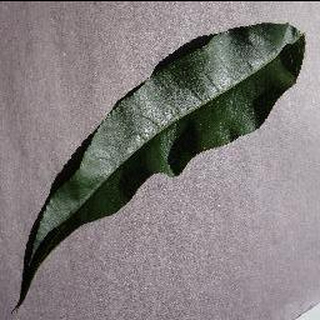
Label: healthy_peach